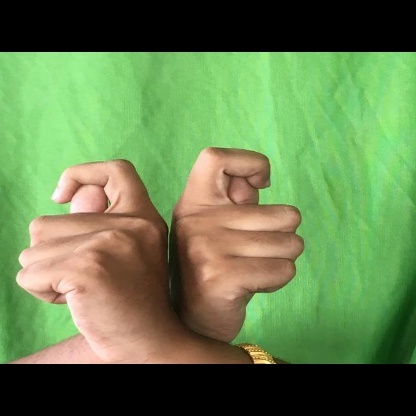
Mudra: Berunda